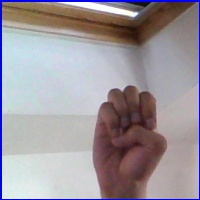
Letra: E